Børning 2

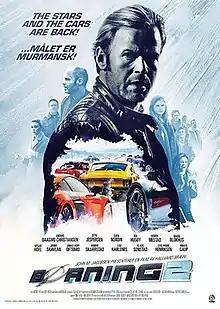
Theatrical release poster

Børning 2 is a 2016 Norwegian action-comedy directed by Hallvard Bræin, and produced by Filmkameratene. It is the sequel to "Børning" (2014) that have taken inspiration from the American "Fast & Furious" film series.